Mounted archery

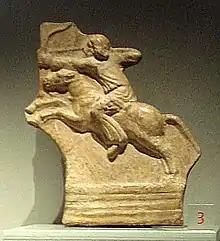
Parthian horse archer shooting at full gallop, undated relief at the Palazzo Madama, Turin.

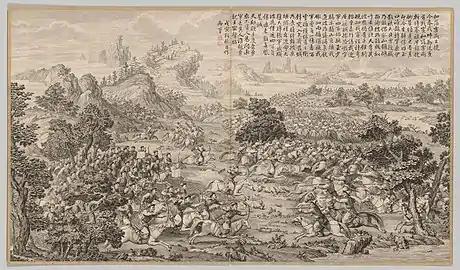
Qing Dynasty mounted archers face off against Dzungar mounted musketeers.

Horse archery first developed during the Iron Age, gradually replacing the Bronze Age chariot.